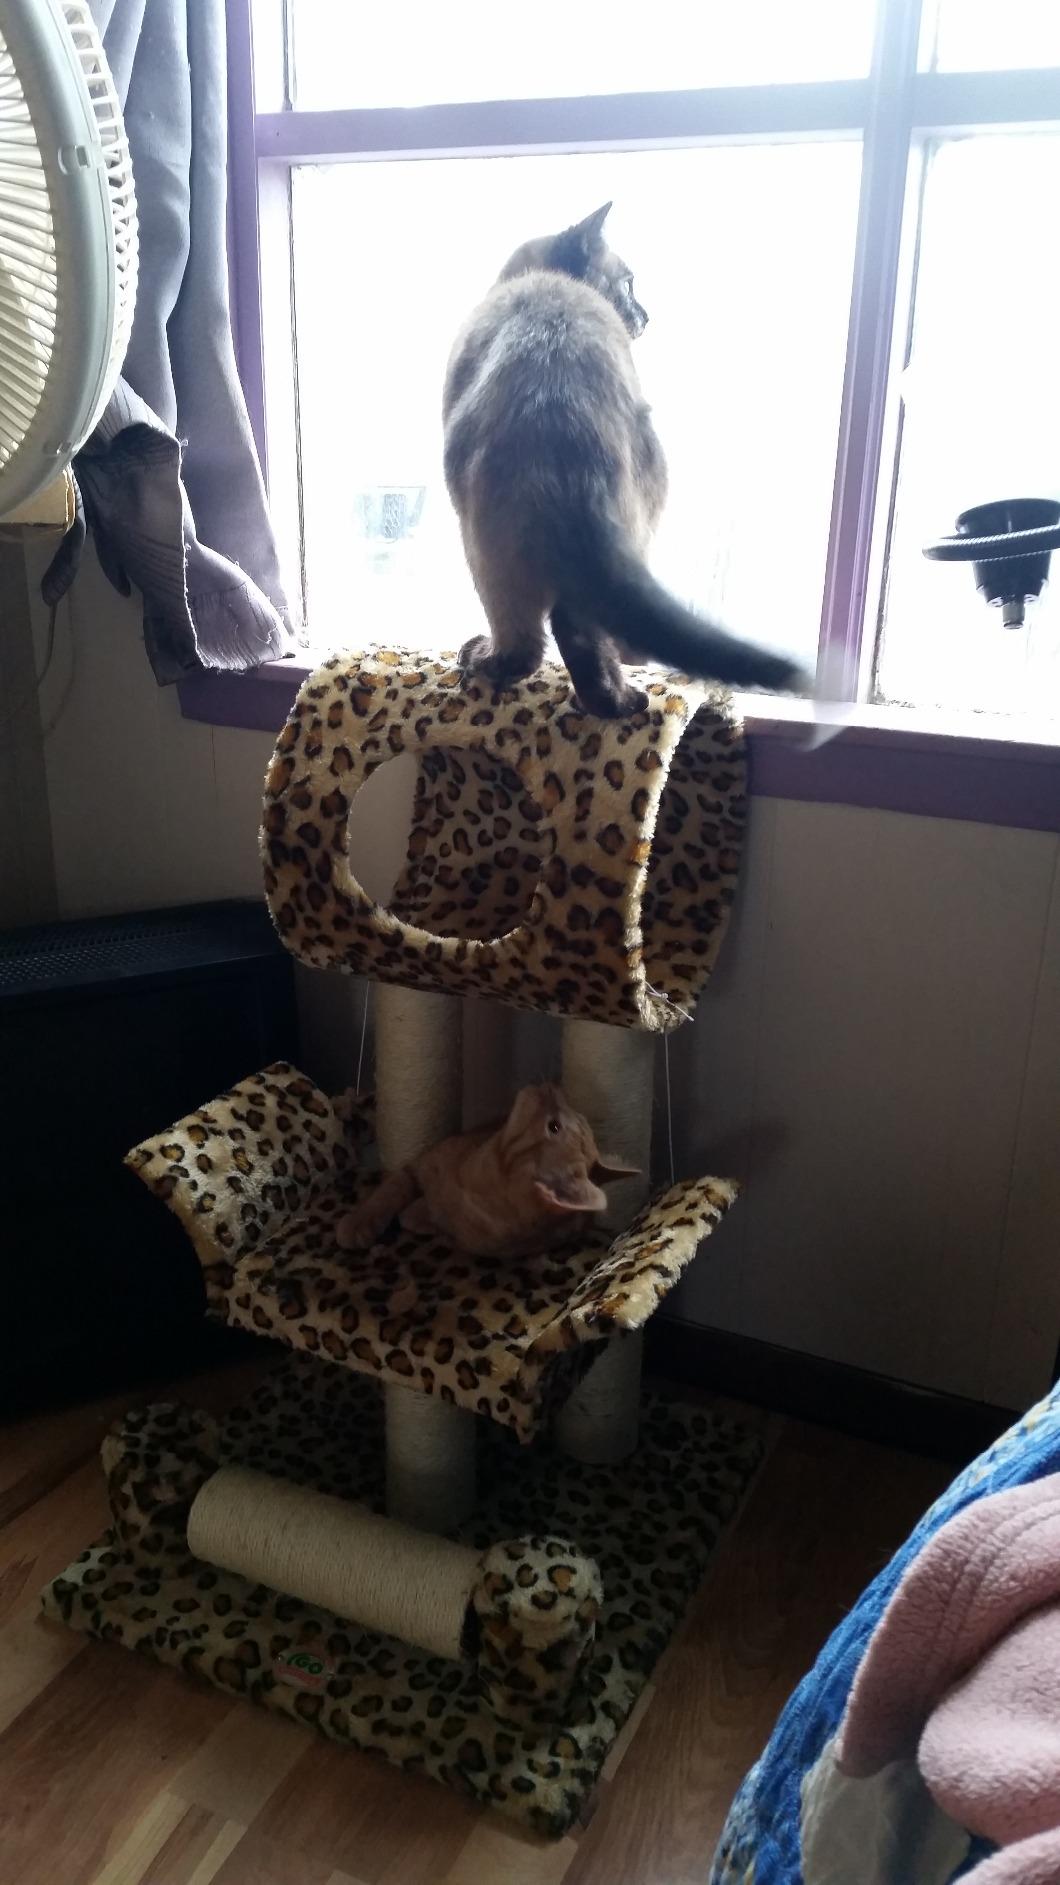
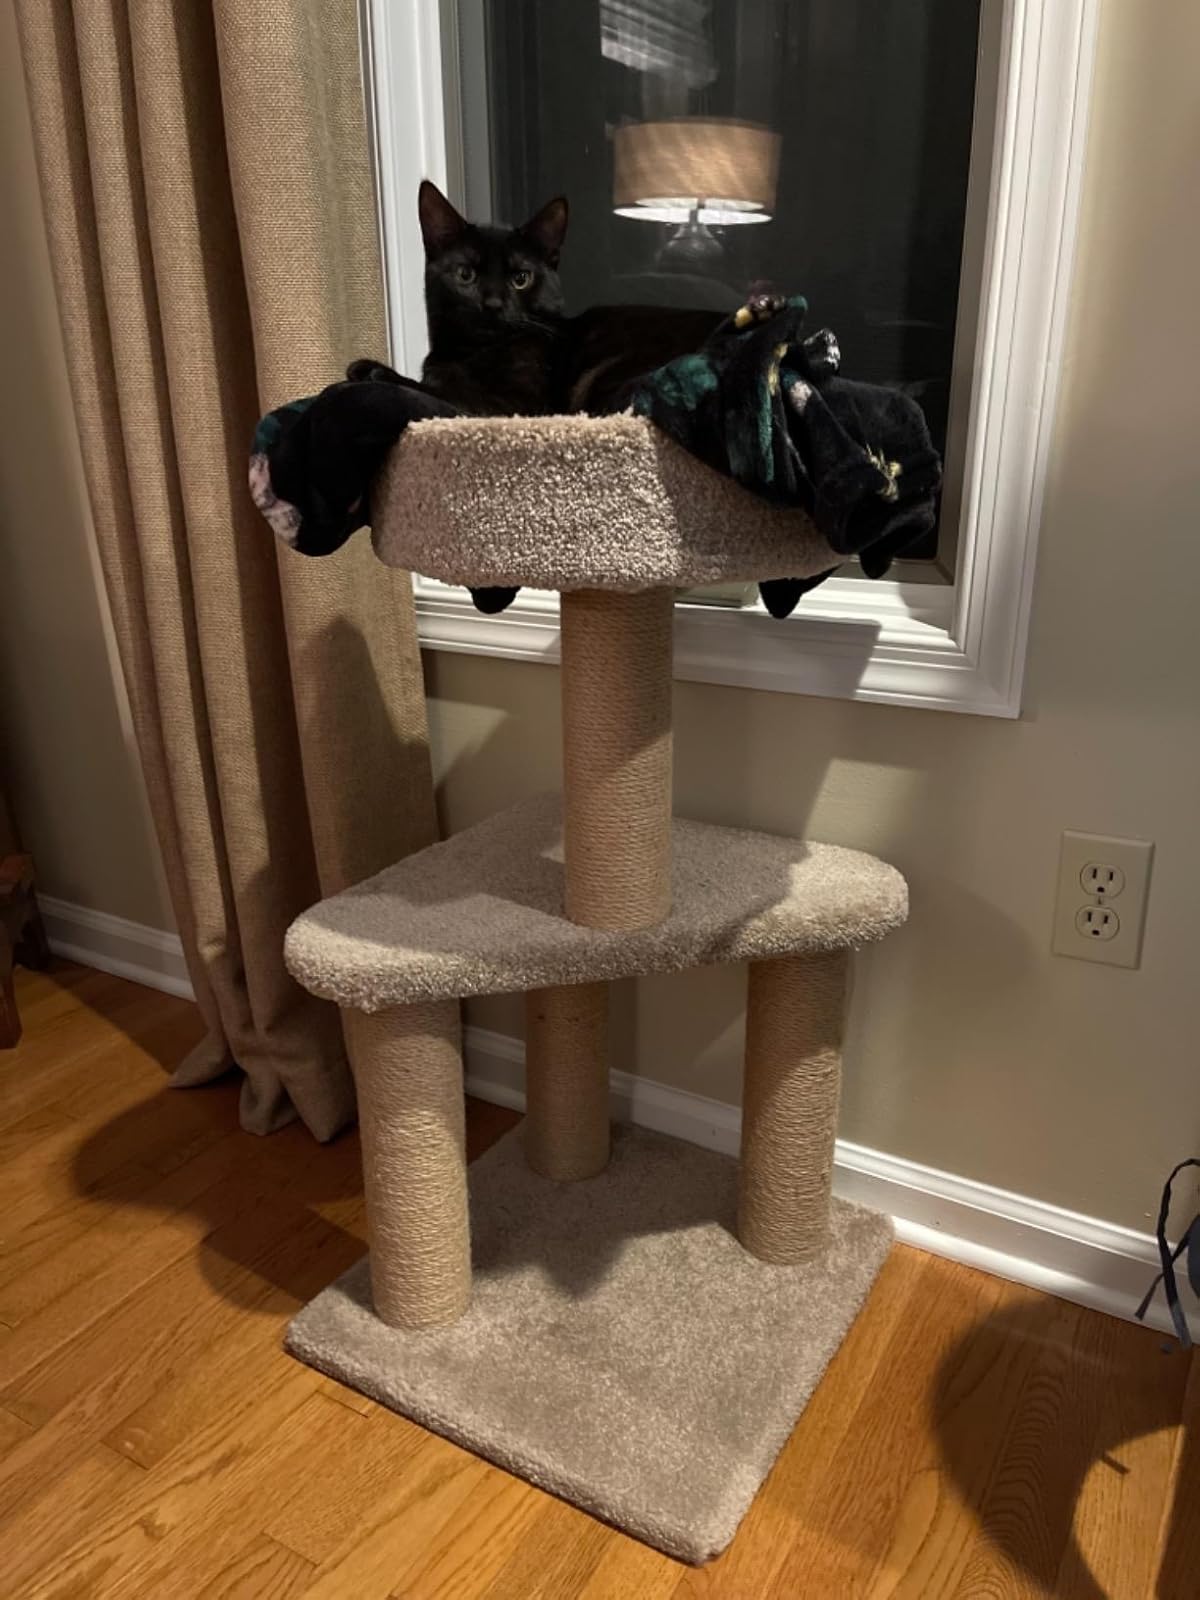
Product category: items_cat tree
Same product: no